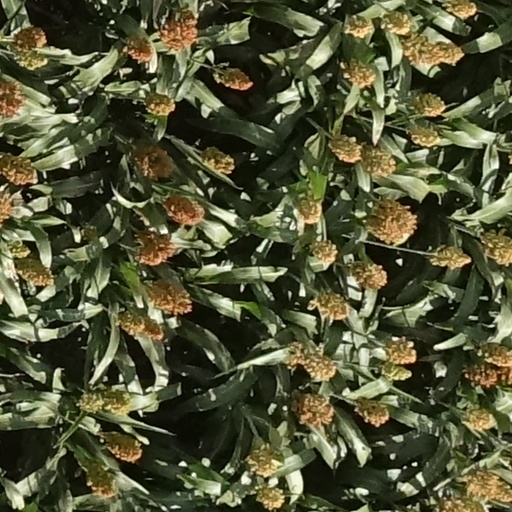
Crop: sorghum